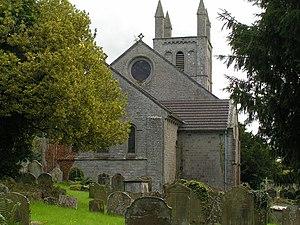
Glasbury ou Glasbury-on-Wye est un village et une communauté du Powys, au pays de Galles. Comme son nom l'indique, il est situé sur la rivière Wye, à six kilomètres au sud-ouest de la ville de Hay-on-Wye. Au moment du recensement de 2011, il comptait 994 habitants.